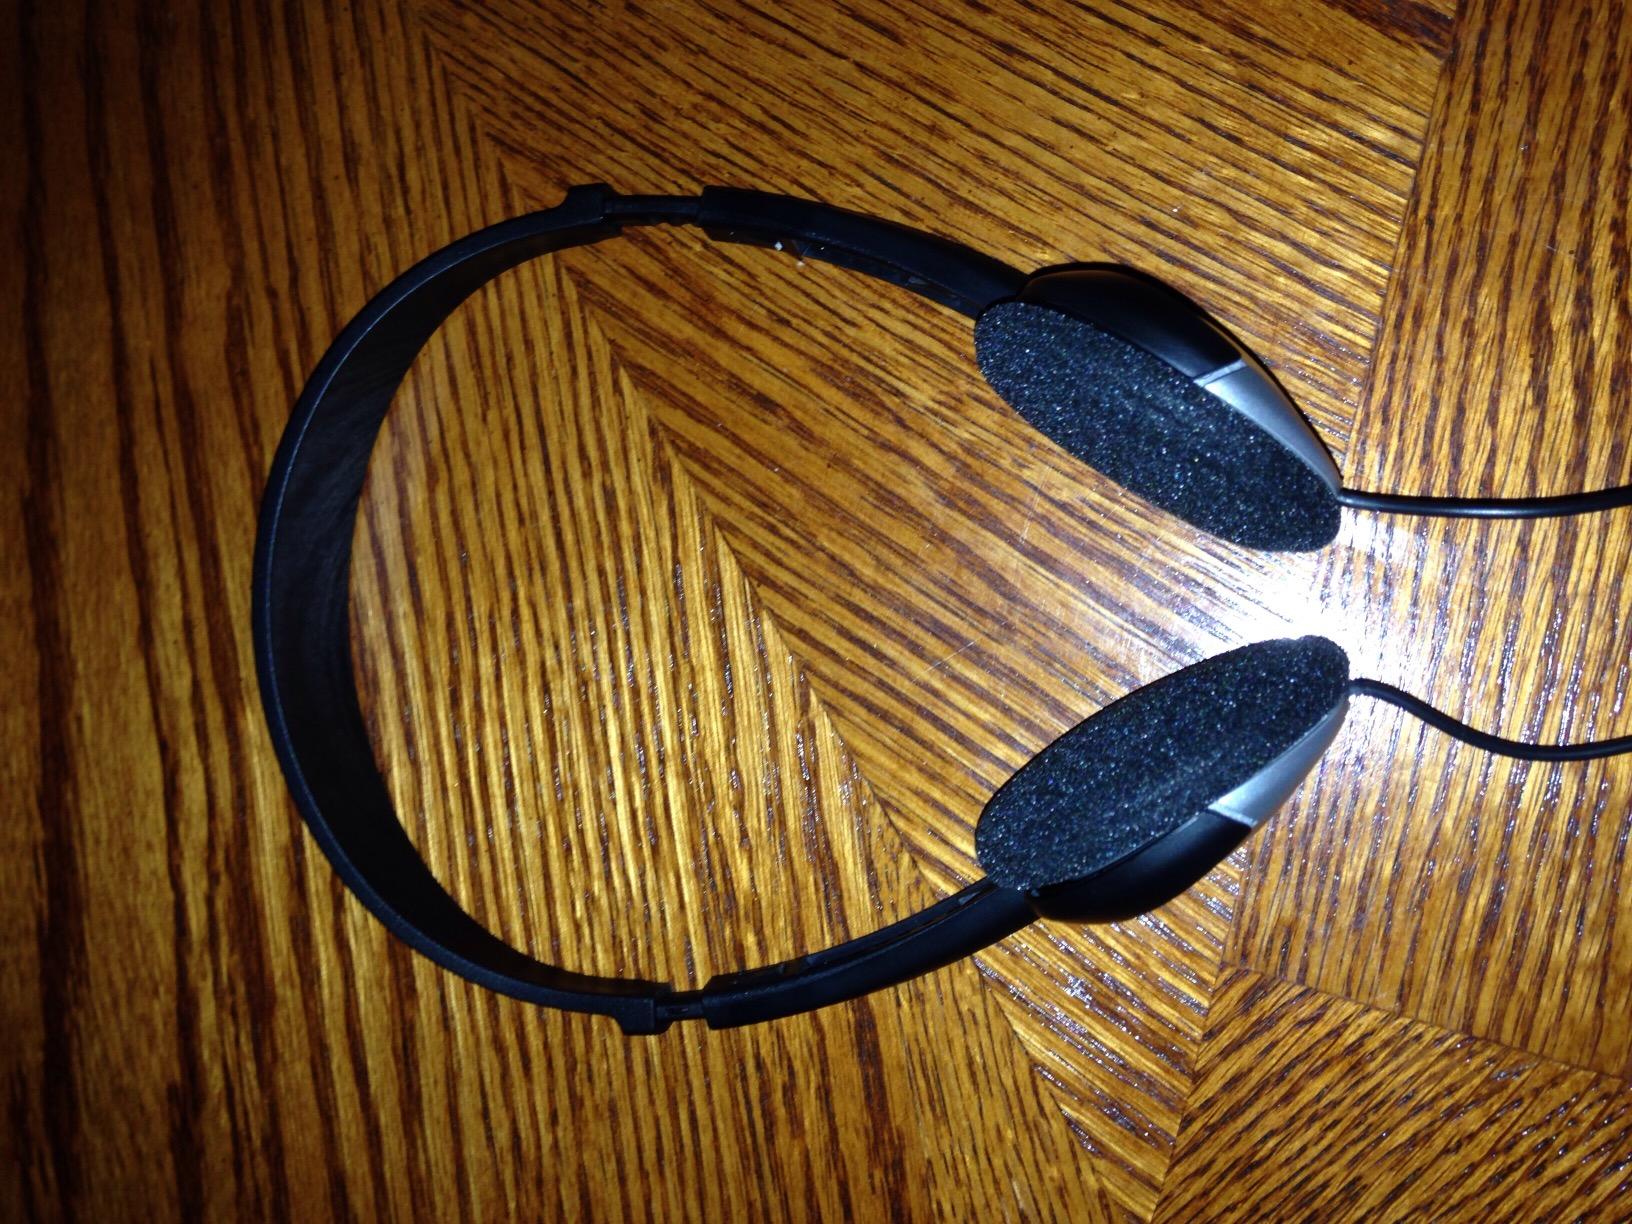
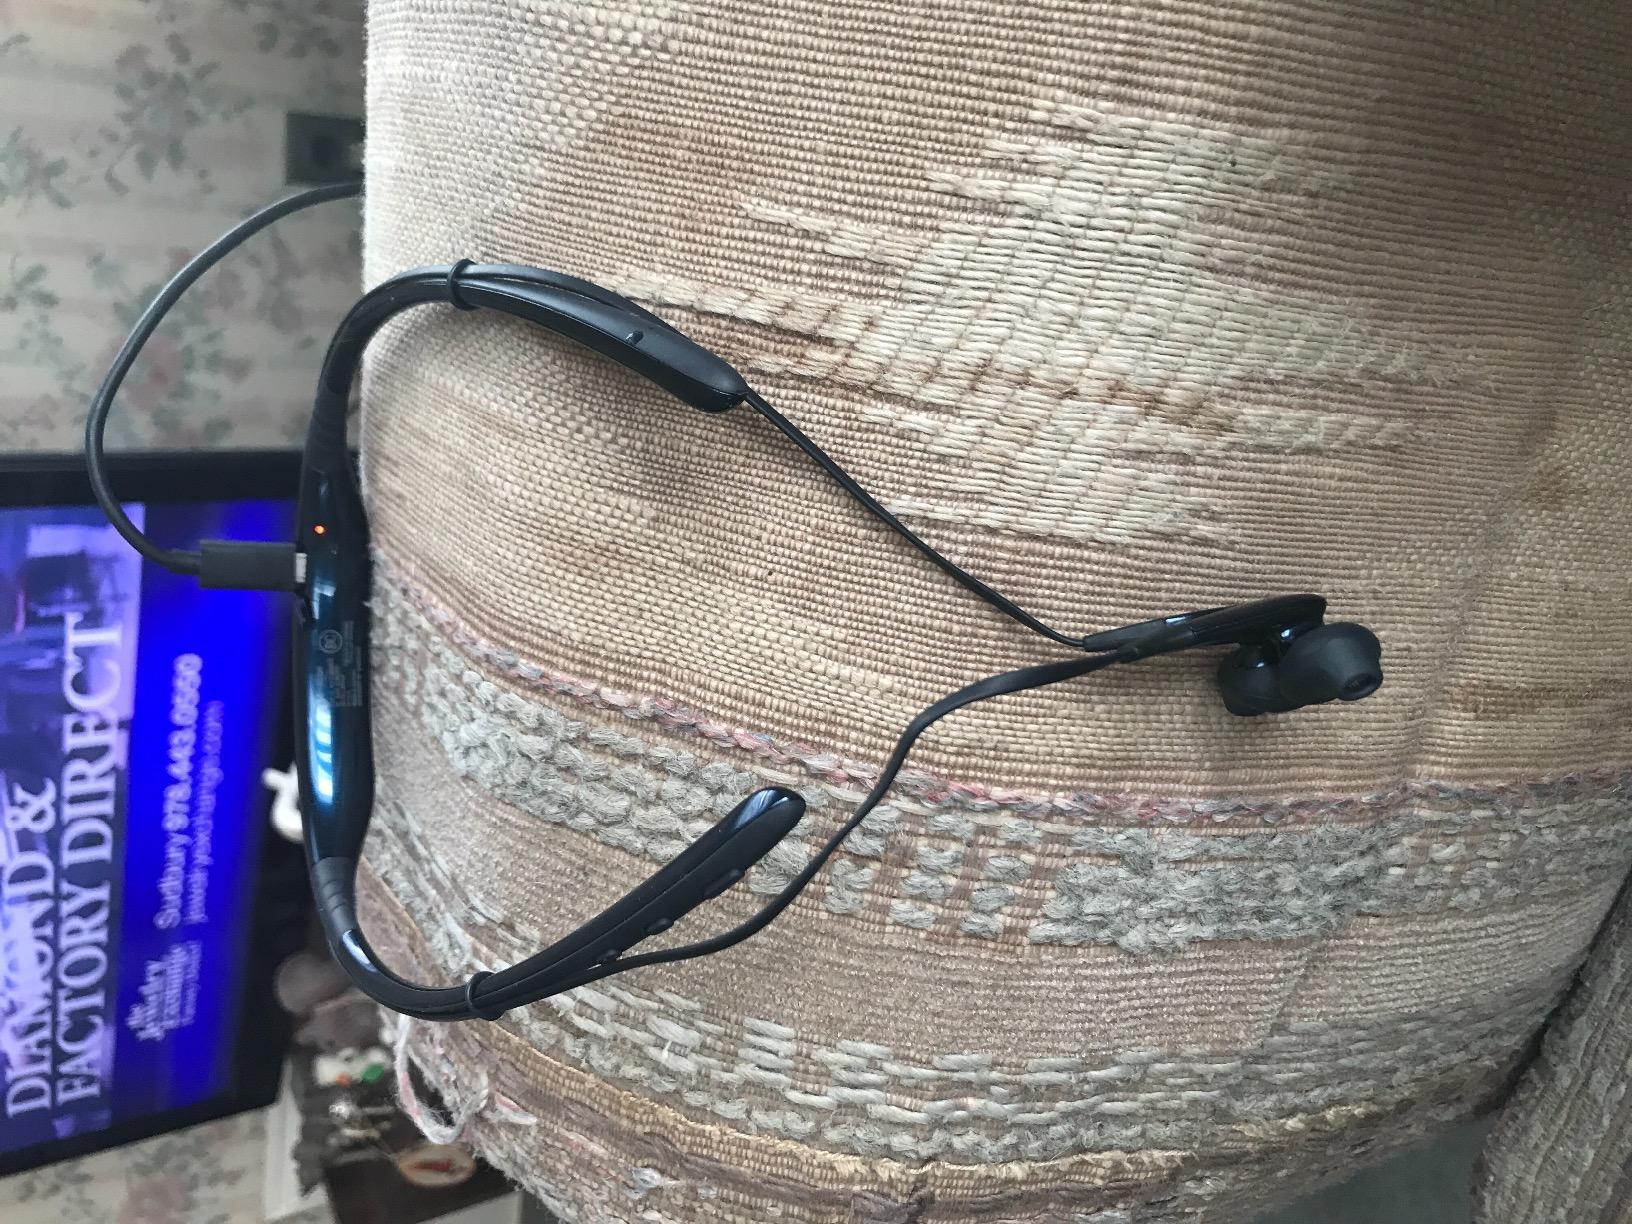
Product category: headphones
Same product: no